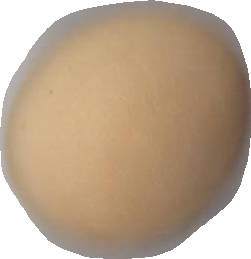
Variety: Grobogan